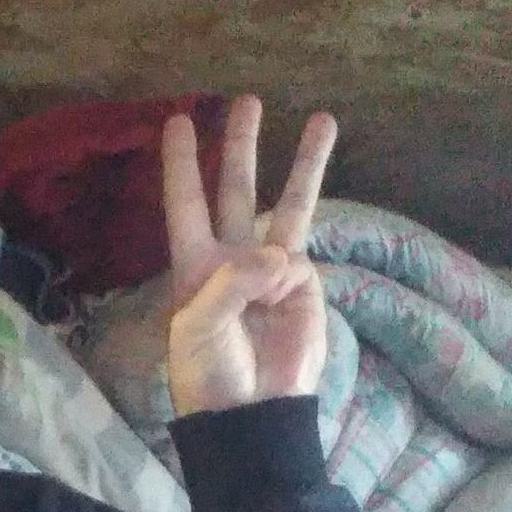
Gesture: three